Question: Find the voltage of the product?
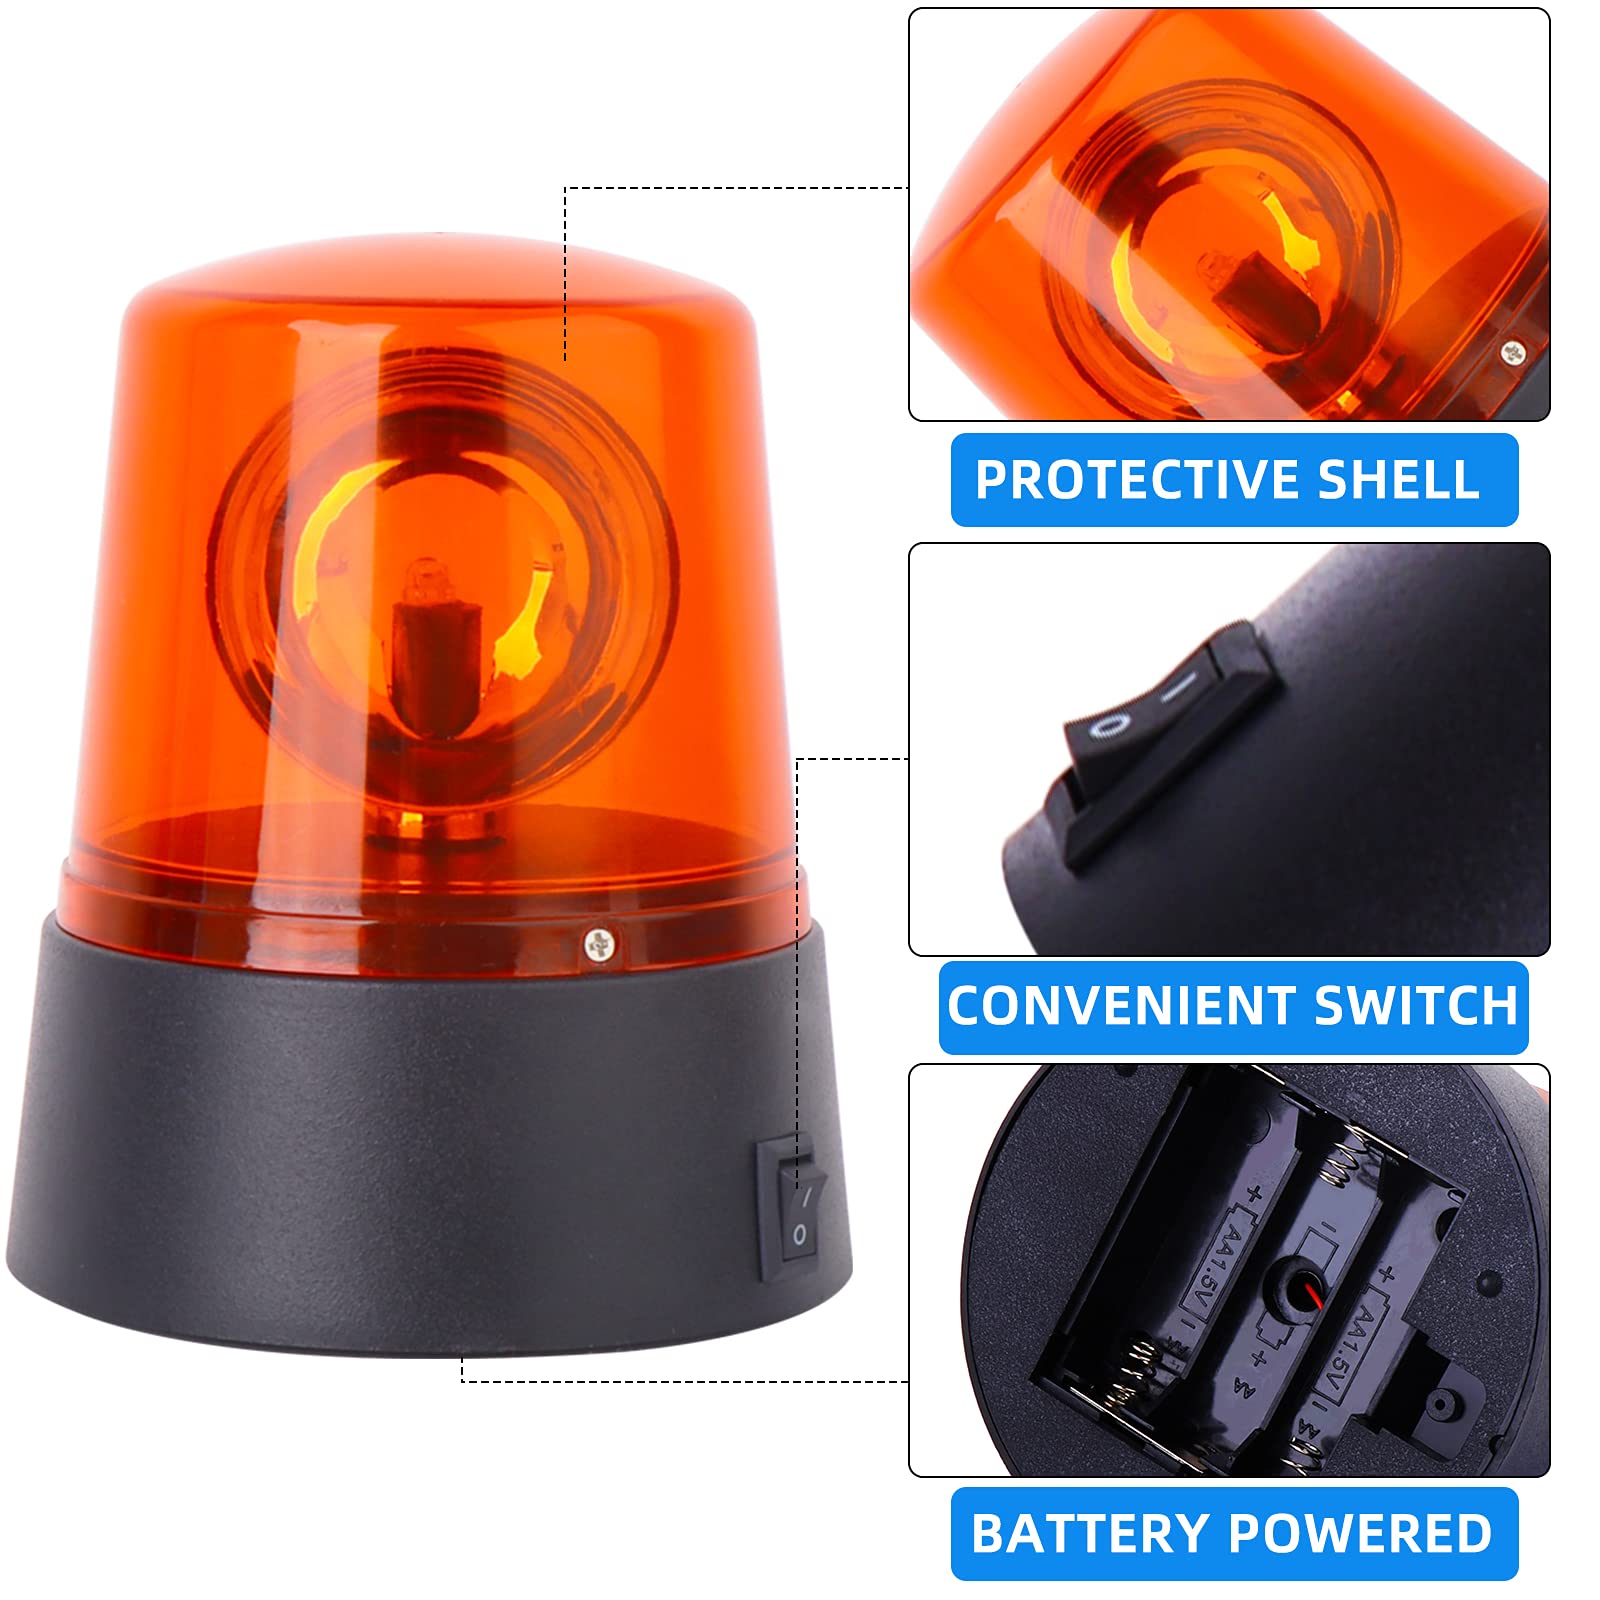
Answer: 1.5 volt